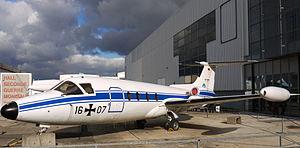
Biréacteur d'affaires HFB 320 Hansajet (1964), Musée de l'Air et de l'Espace, Paris Le Bourget (France)